First Nations University of Canada

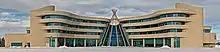
High Resolution image of the University

FNUniv students at the Regina campus pay regular U. of R. related and University of Regina Student Union fees. Like the other federated colleges of Luther and Campion, FNUniv students may utilize all of the U. of R. facilities (libraries, book stores, clubs, parking, labs, etc.) and services (meal plans, residences, online services, career counselling, etc.). The FNUniv degree programs are correlated with the rest of the U. of R. curriculum.